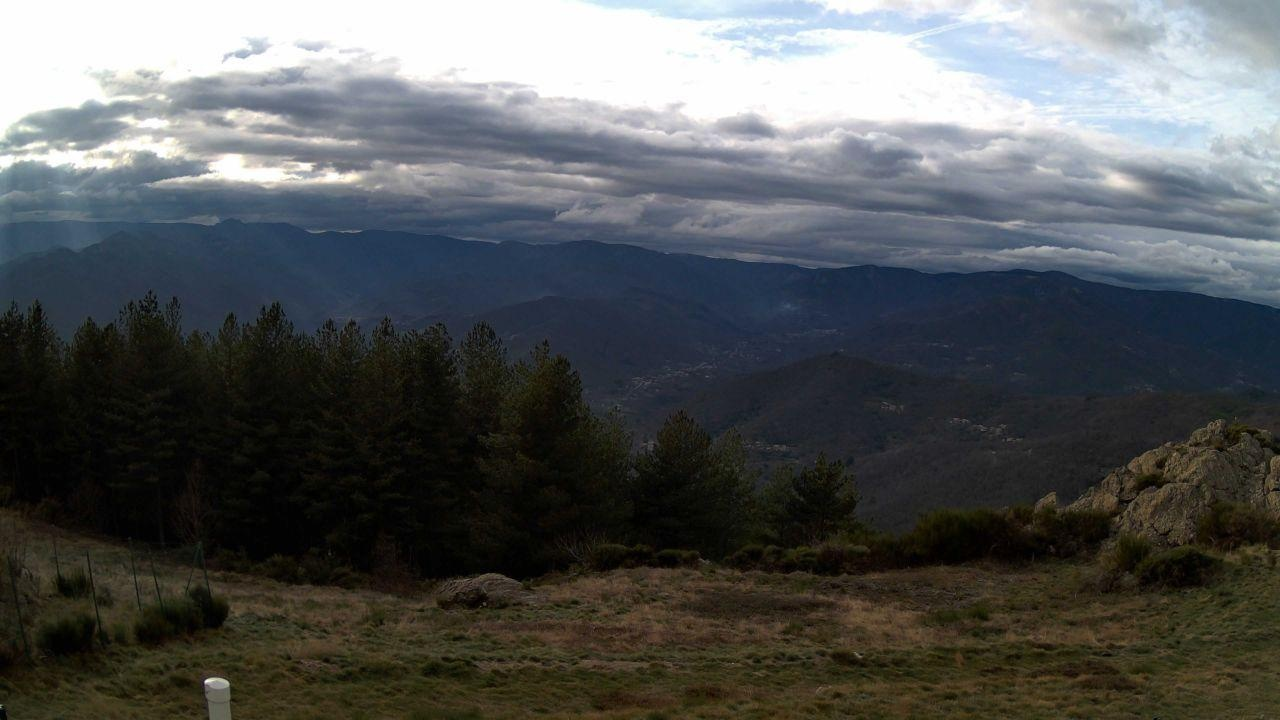
Fire: no
Smoke: yes